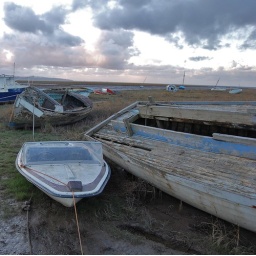
the clouds in this picture really grabbed me.The boats look lifeless as they wait for the next tide